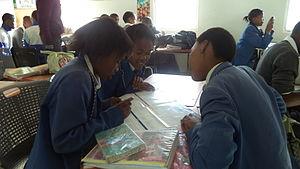
Le Lycée Sinenjongo est un établissement public d'enseignement secondaire situé à Joe Slovo Park, Milnerton, Le Cap, en Afrique du Sud.